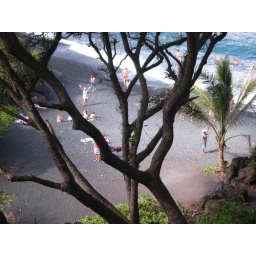
Black sand beach by Hana. - Visually beautiful - tactually yucky!